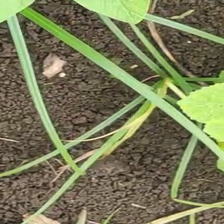
Weed species: Lavhala_(Cyperus_Rotundus)